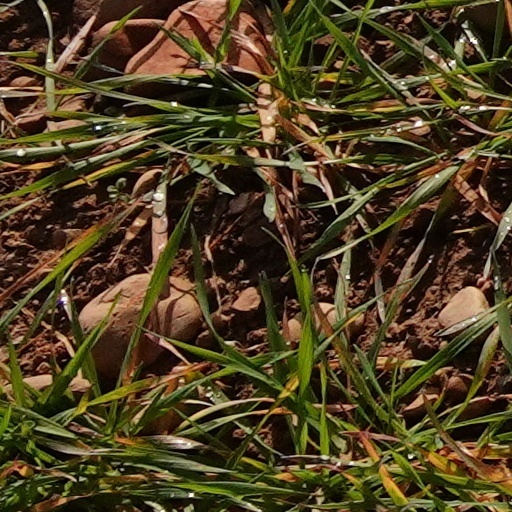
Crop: wheat